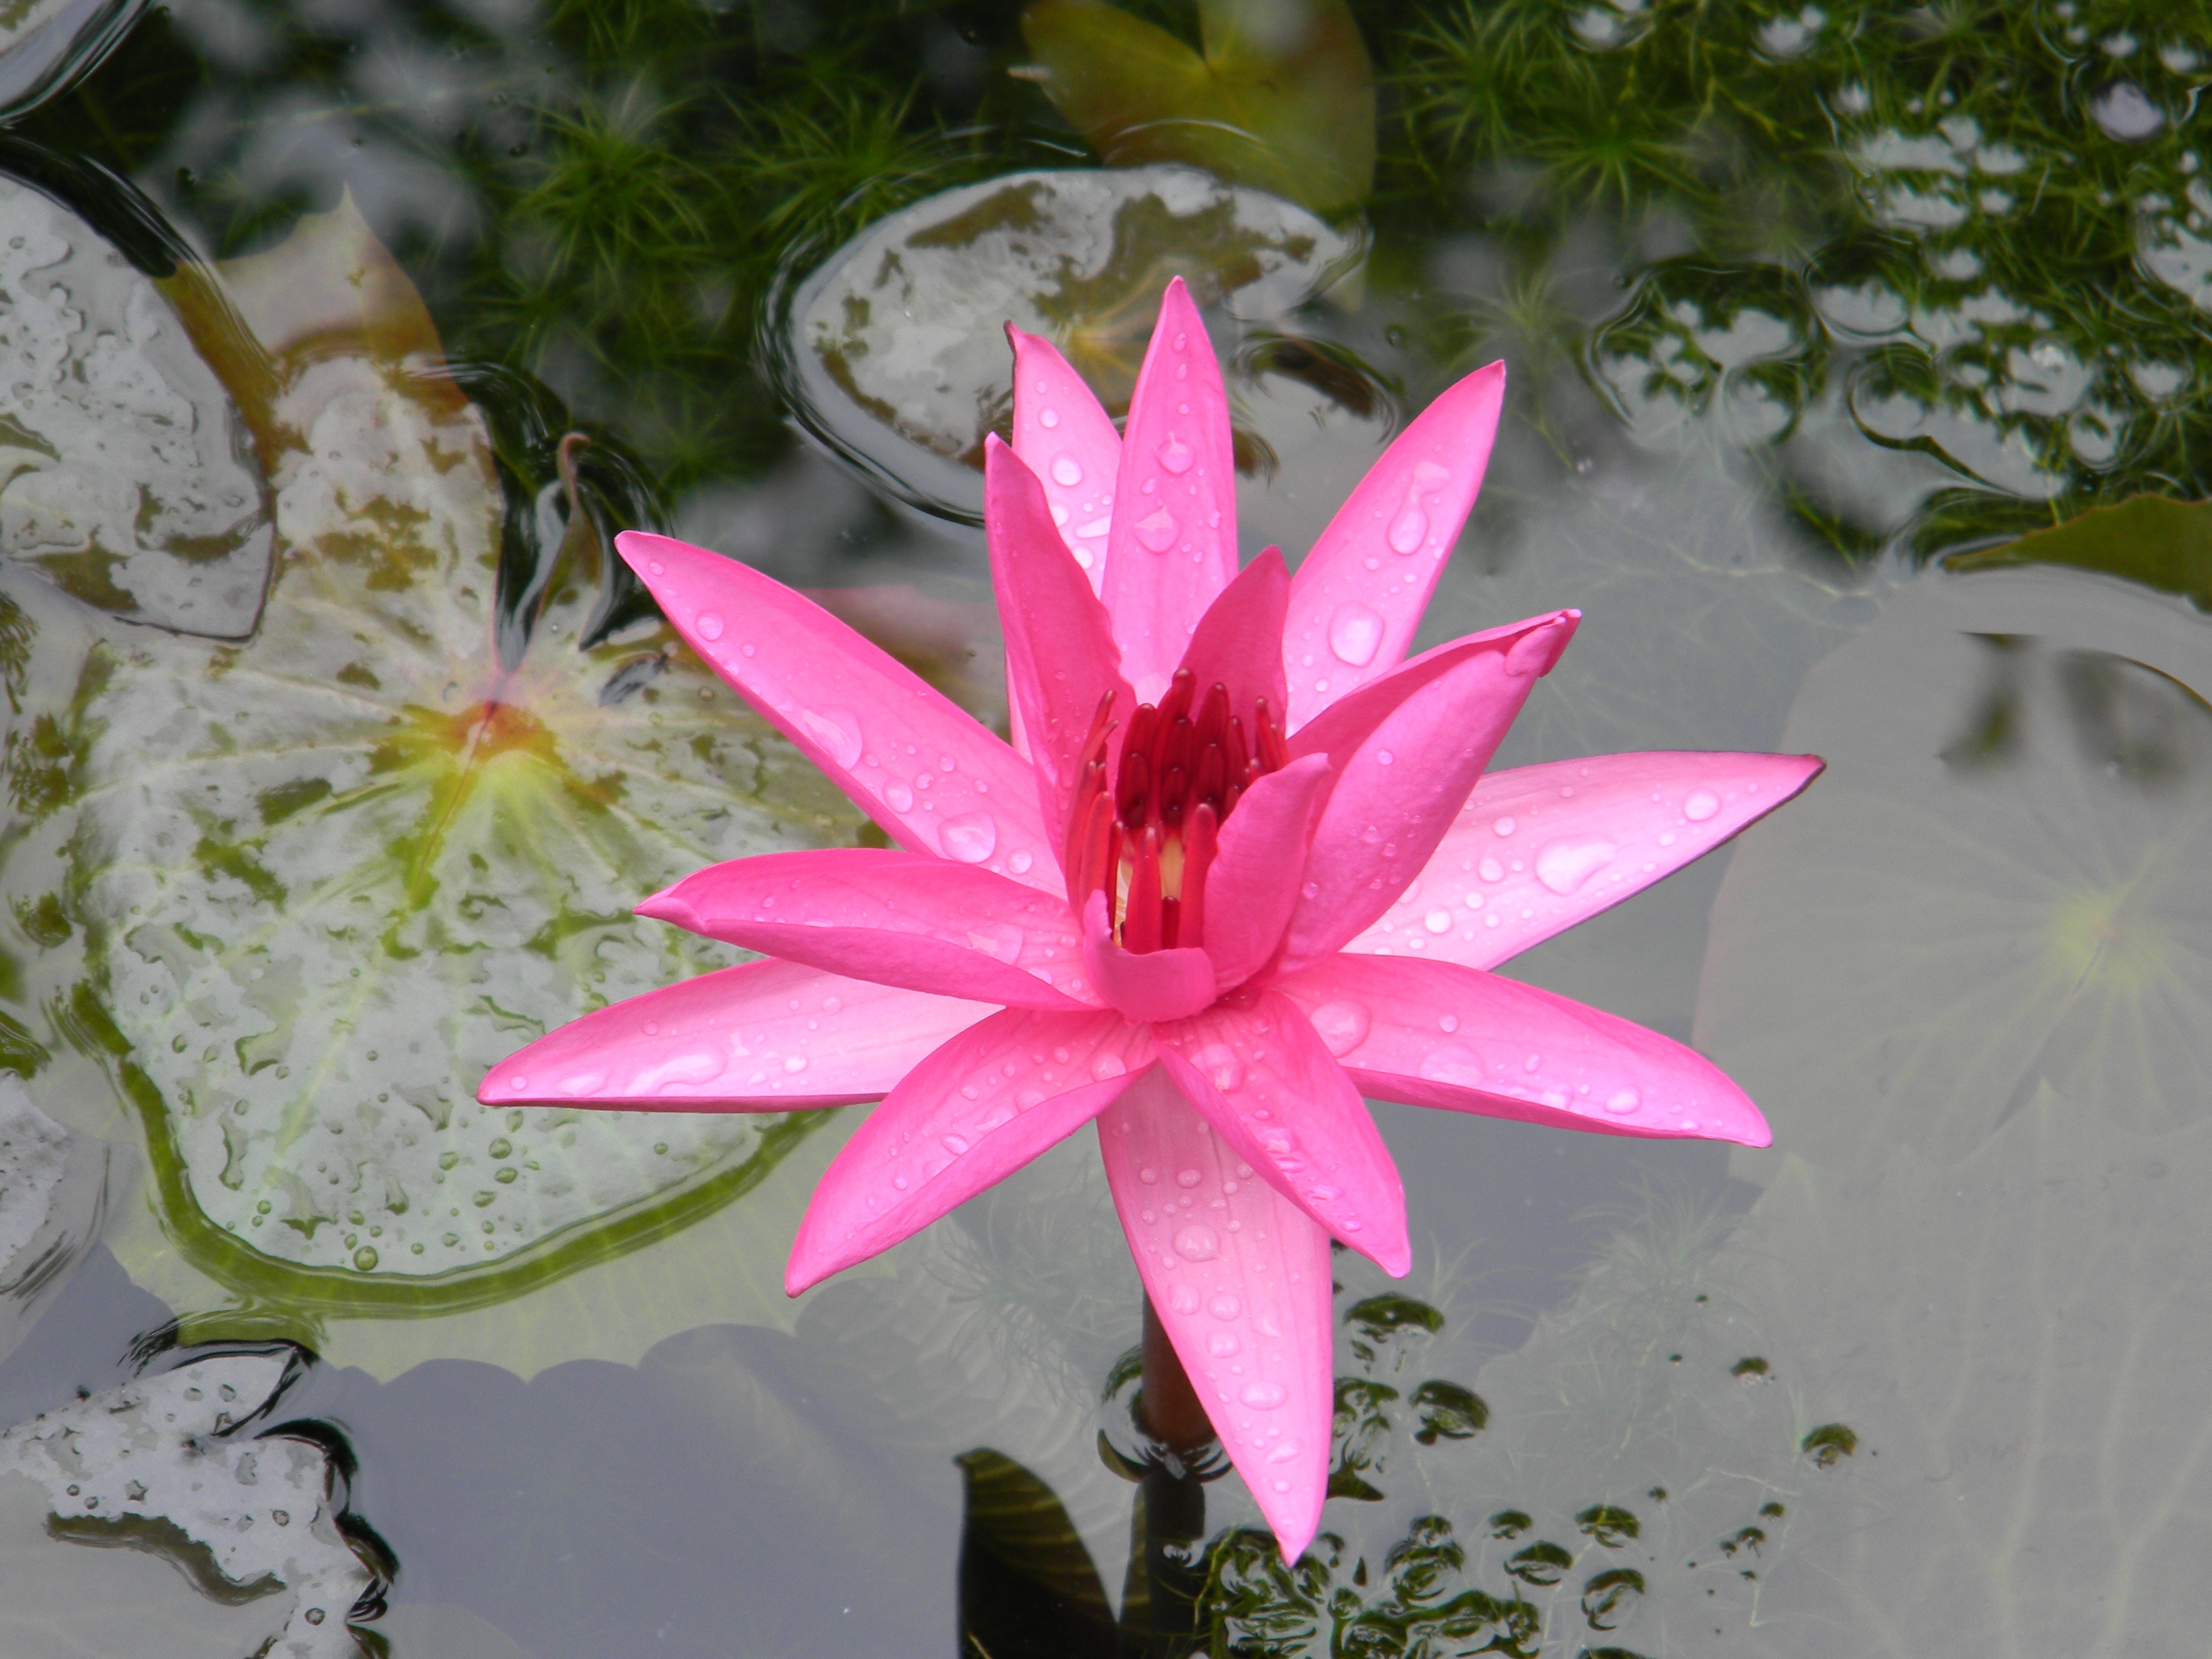
blossom, plant, leaf, flower, petal, botany, pink, aquatic plant, flora, water lily, lotus, lily, floristry, nymphaea, macro photography, flowering plant, land plant